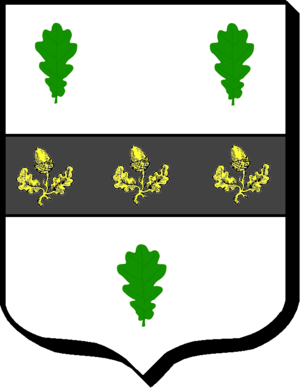
D'argent, à la fasce de sable chargée de 3 glands attachés à leurs coupelles et branchettes d'or, accompagné de 3 feuilles de chêne de sinople, 2 &amp
Quantilly est une commune française située dans le département du Cher, en région Centre-Val de Loire.